Question: Please indicate a possible affordance area of swing_golf_clubs that can be used for holding
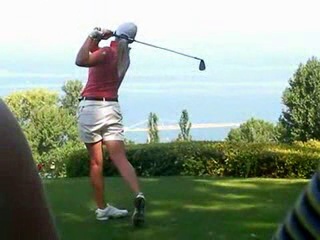
Answer: [98.617, 29.534, 140.779, 49.549]